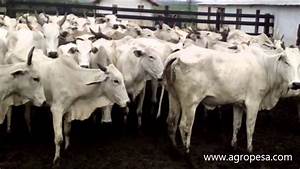
Label: cow